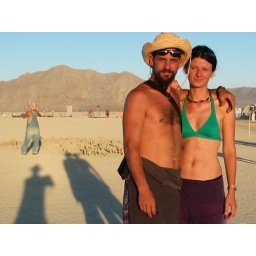
the great nevada dry lake bed bohemian party in the desert